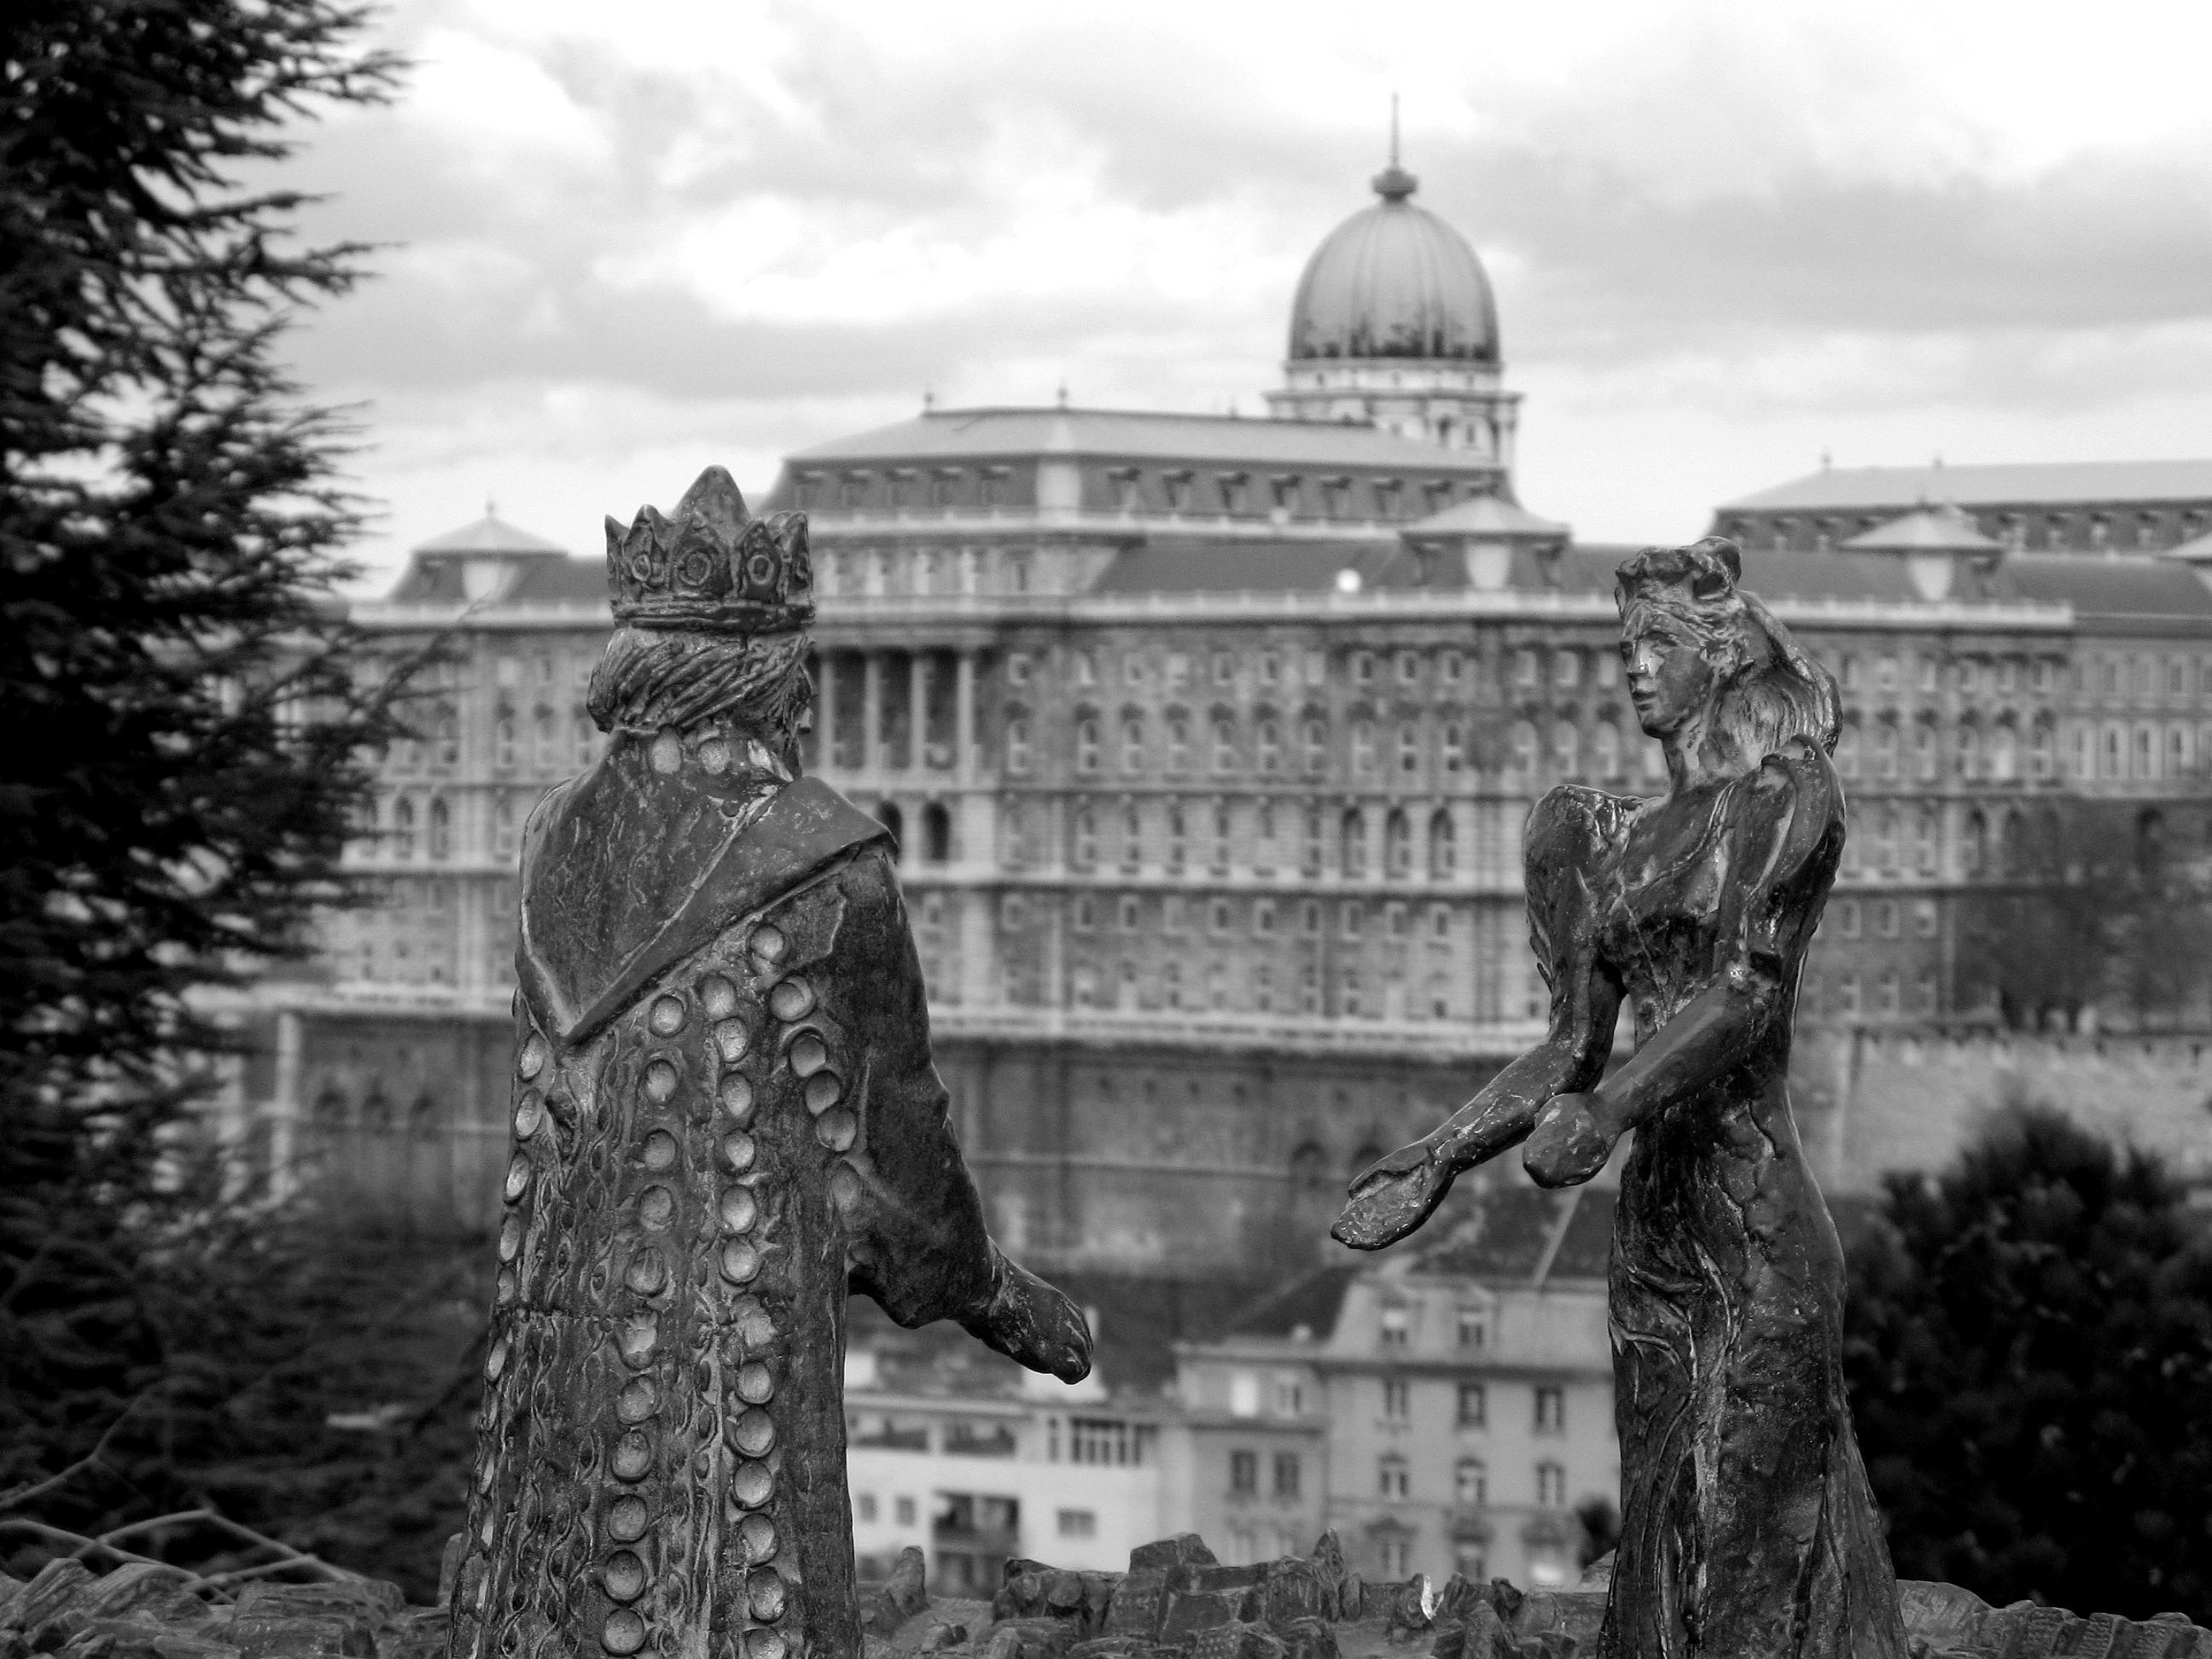
black and white, photography, monument, statue, castle, landmark, monochrome, king, temple, queen, photograph, budapest, history, monochrome photography, ancient history